Giel-Courteilles

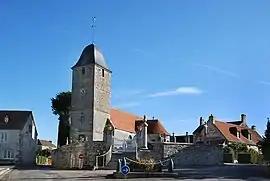
The church of Saint-Pierre in Giel-Courteilles

Giel-Courteilles is a commune in the Orne department in north-western France. The current commune was formed in 1965 when the two communes of Giel and Courteilles merged.